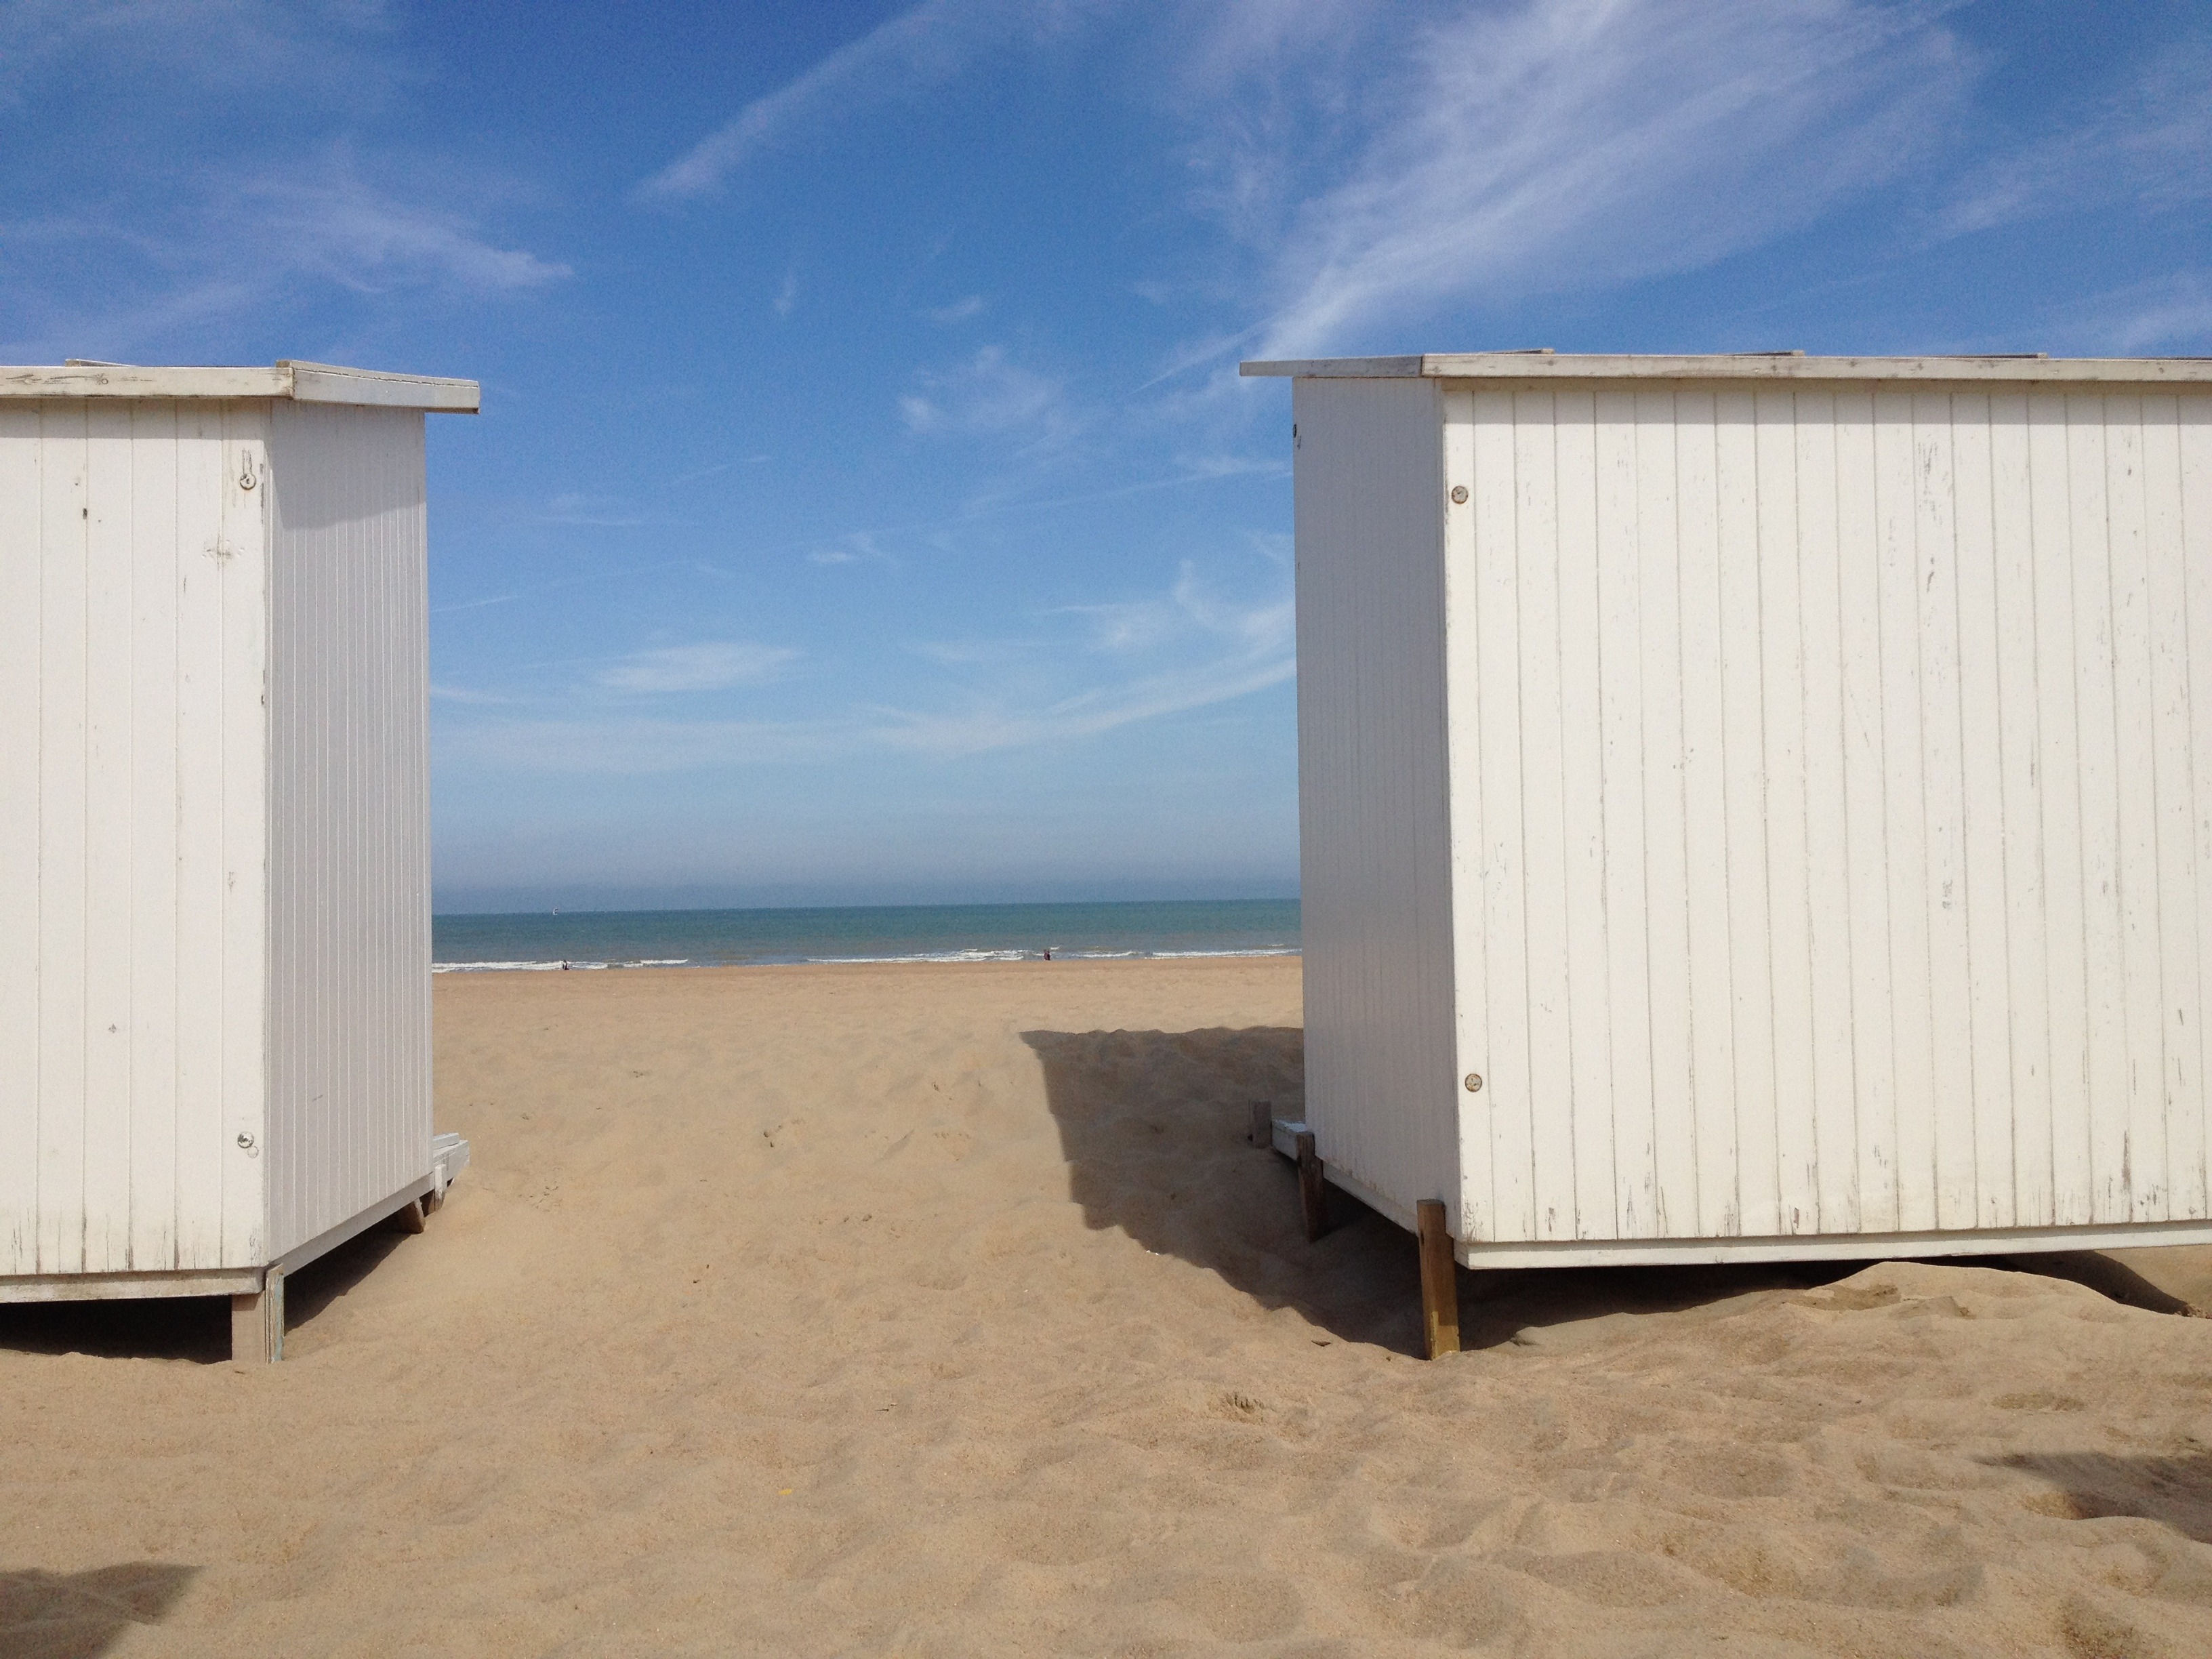
sea, wood, building, home, wall, shed, shack, holiday, facade, property, real estate, outdoor structure, beach cabins